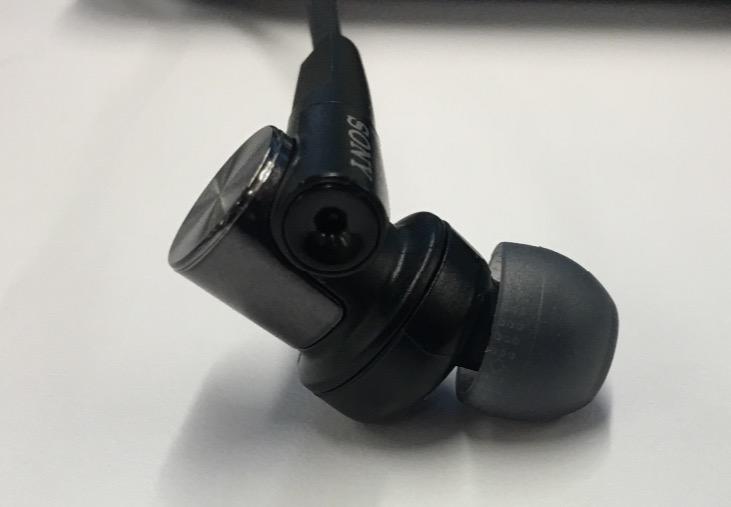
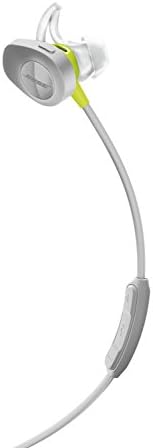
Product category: headphones
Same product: no